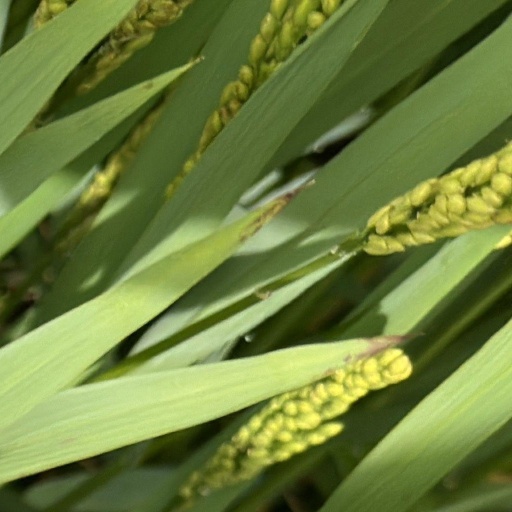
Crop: rice